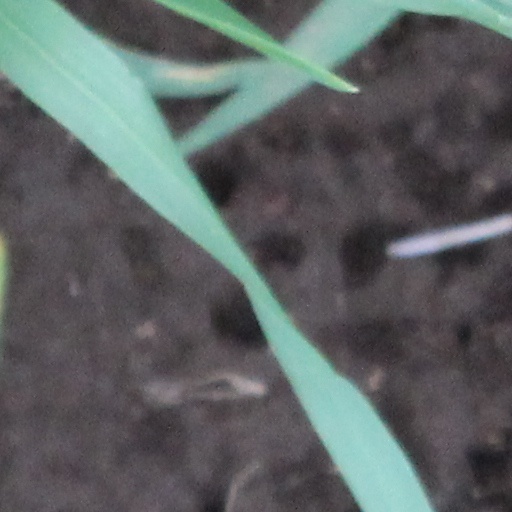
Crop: wheat